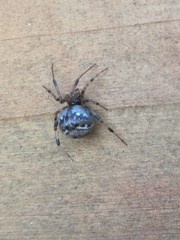
Species: Parasteatoda_tepidariorum